Mortal Kombat (1995 film)

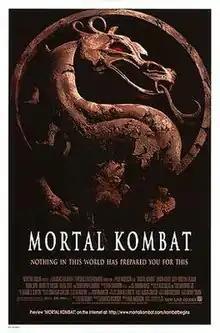
Theatrical release poster

Mortal Kombat is a 1995 American martial arts fantasy film directed by Paul Anderson. Based on the video game franchise of the same name, it is the first installment in the "Mortal Kombat" film series. Starring Linden Ashby, Cary-Hiroyuki Tagawa, Robin Shou, Bridgette Wilson, Talisa Soto and Christopher Lambert, the film follows a group of heroes who participate in the eponymous tournament to protect Earth from being conquered by malevolent forces. Its story primarily adapts the original 1992 game, while also using elements from the game "Mortal Kombat II" (1993).